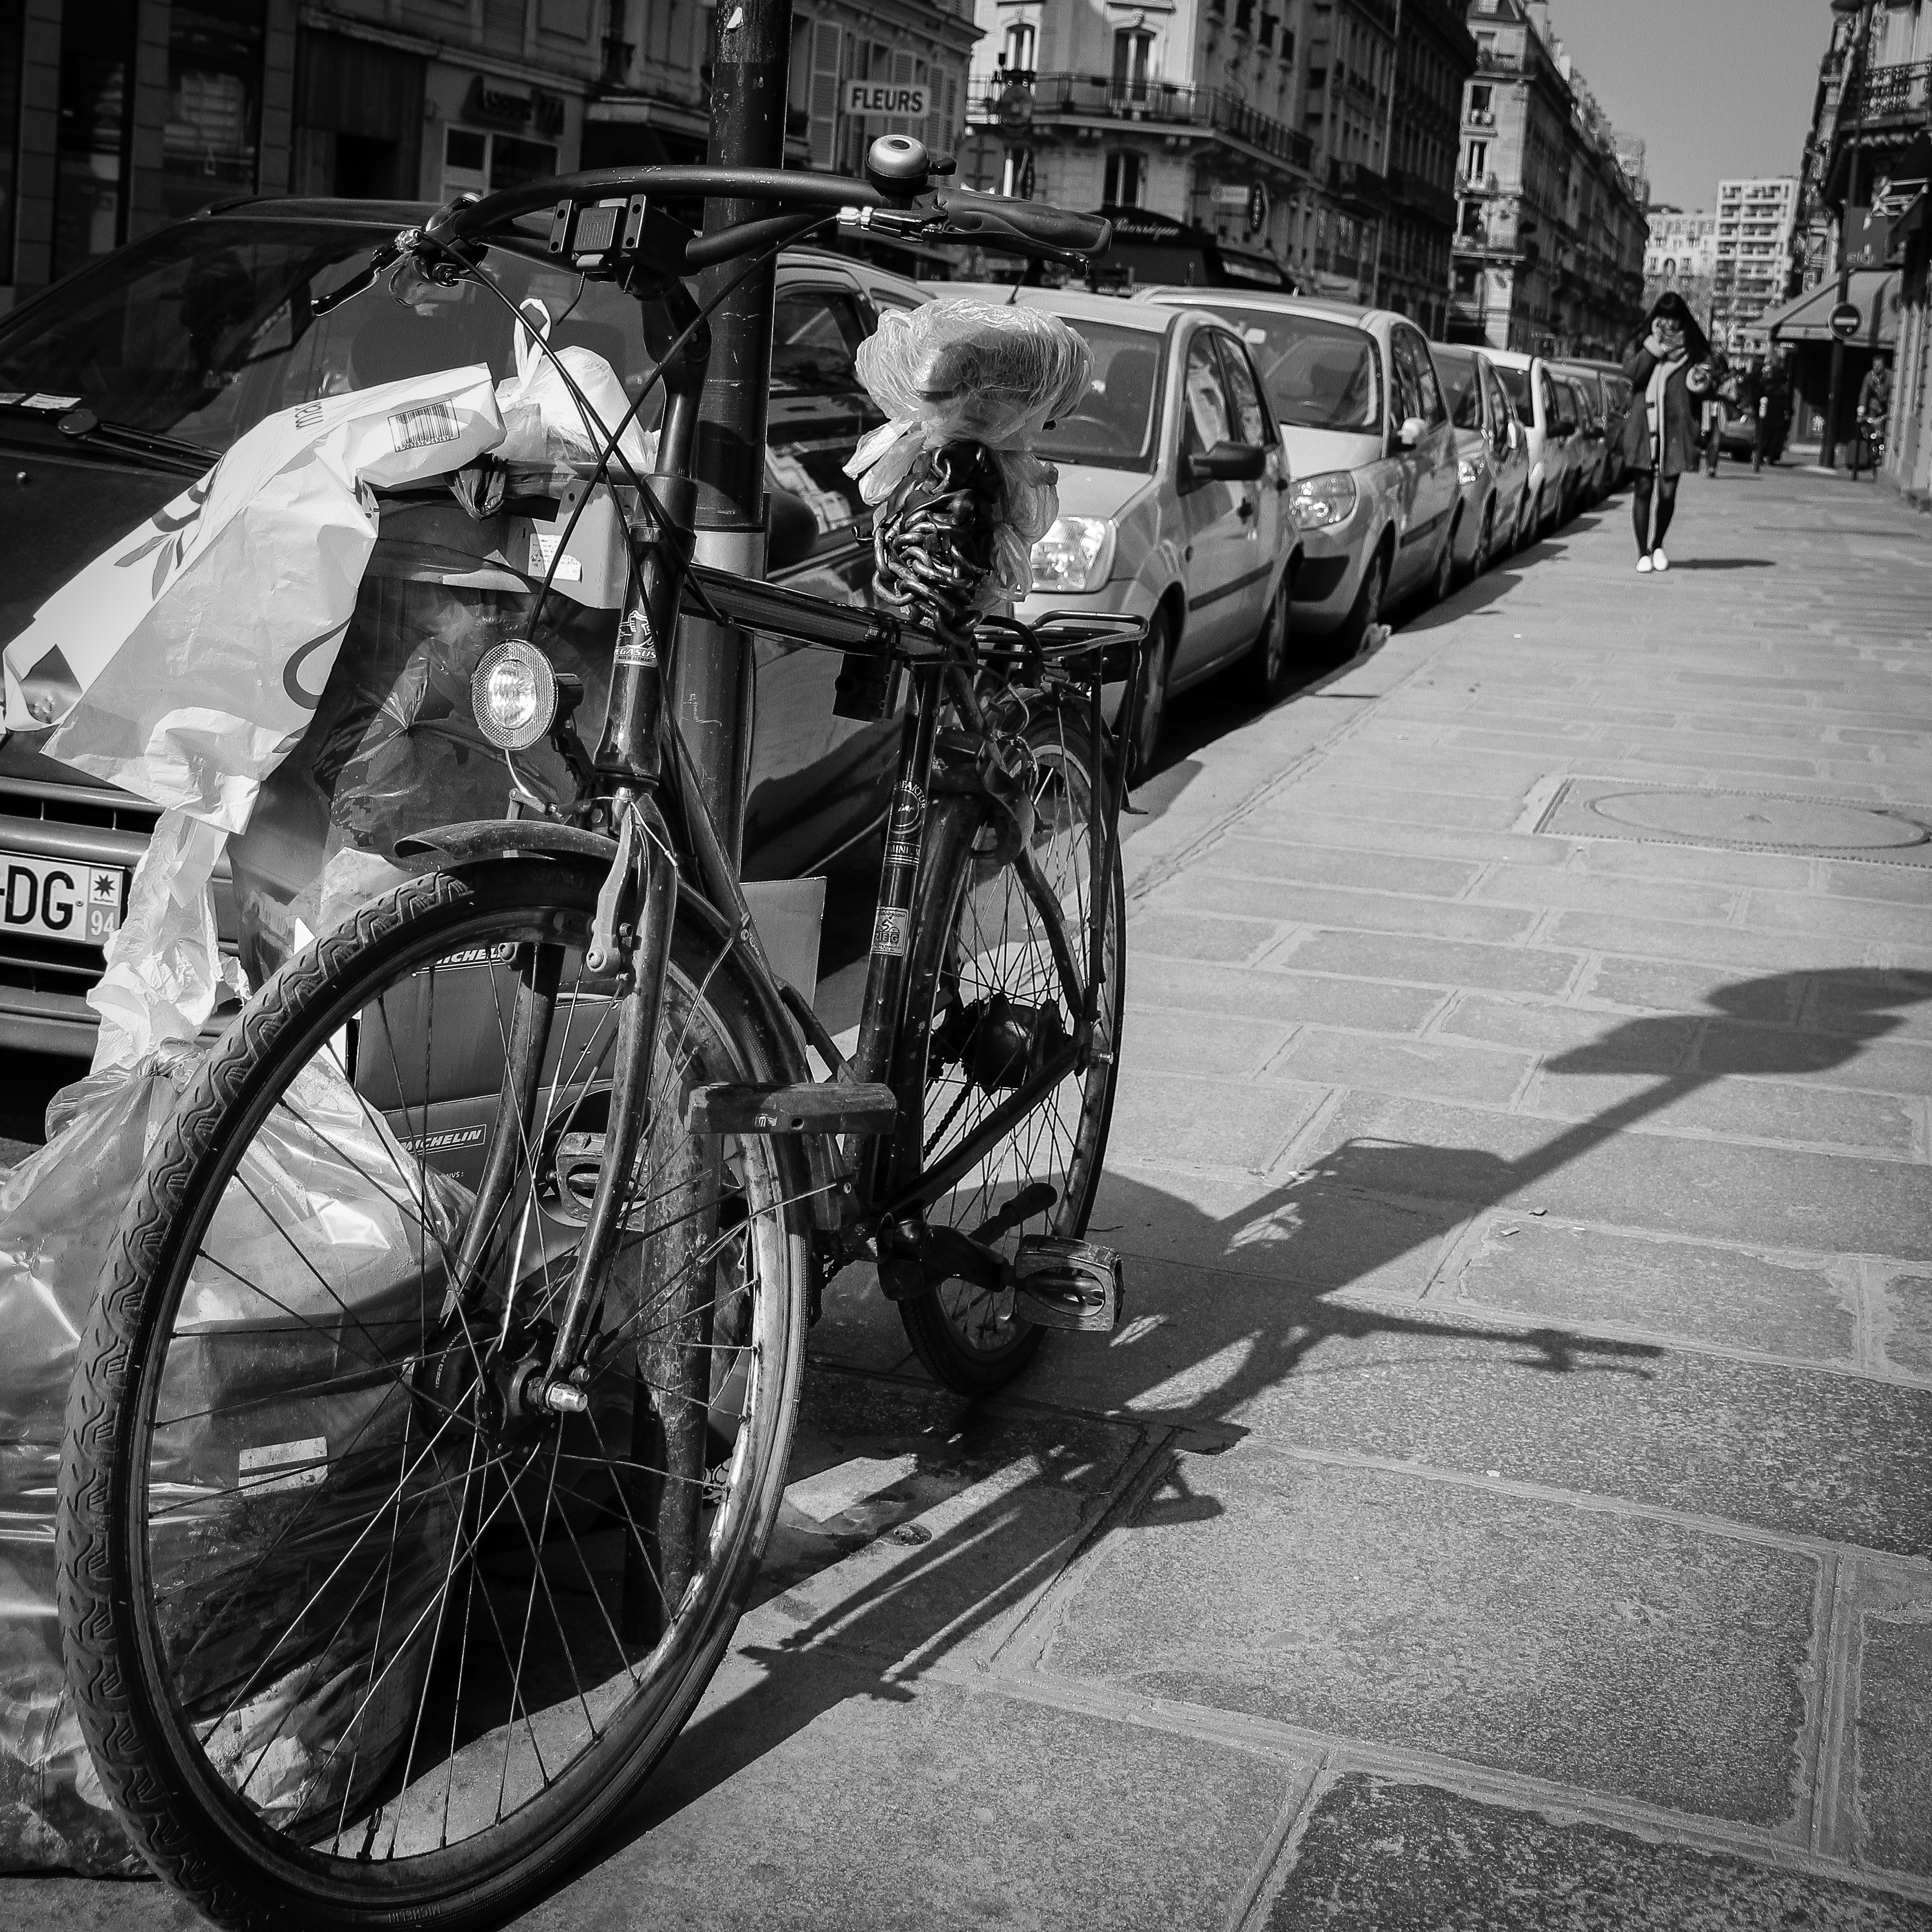
light, black and white, sun, road, white, street, photography, wheel, perspective, bicycle, paris, vehicle, motorcycle, black, monochrome, sports equipment, infrastructure, snapshot, land vehicle, monochrome photography